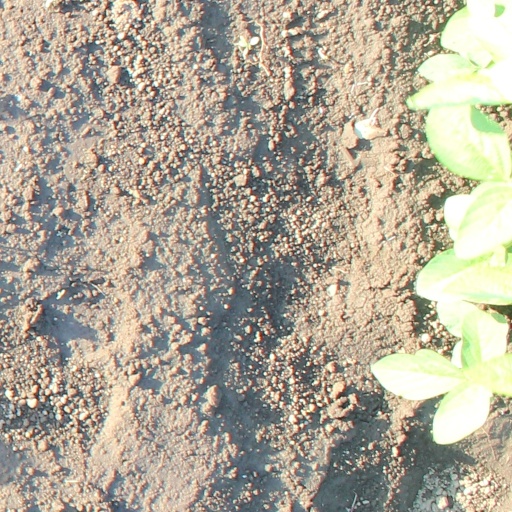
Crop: soybean